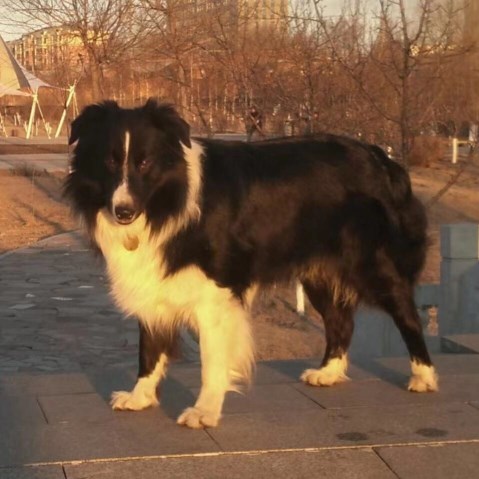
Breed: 2594-n000109-Border_collie